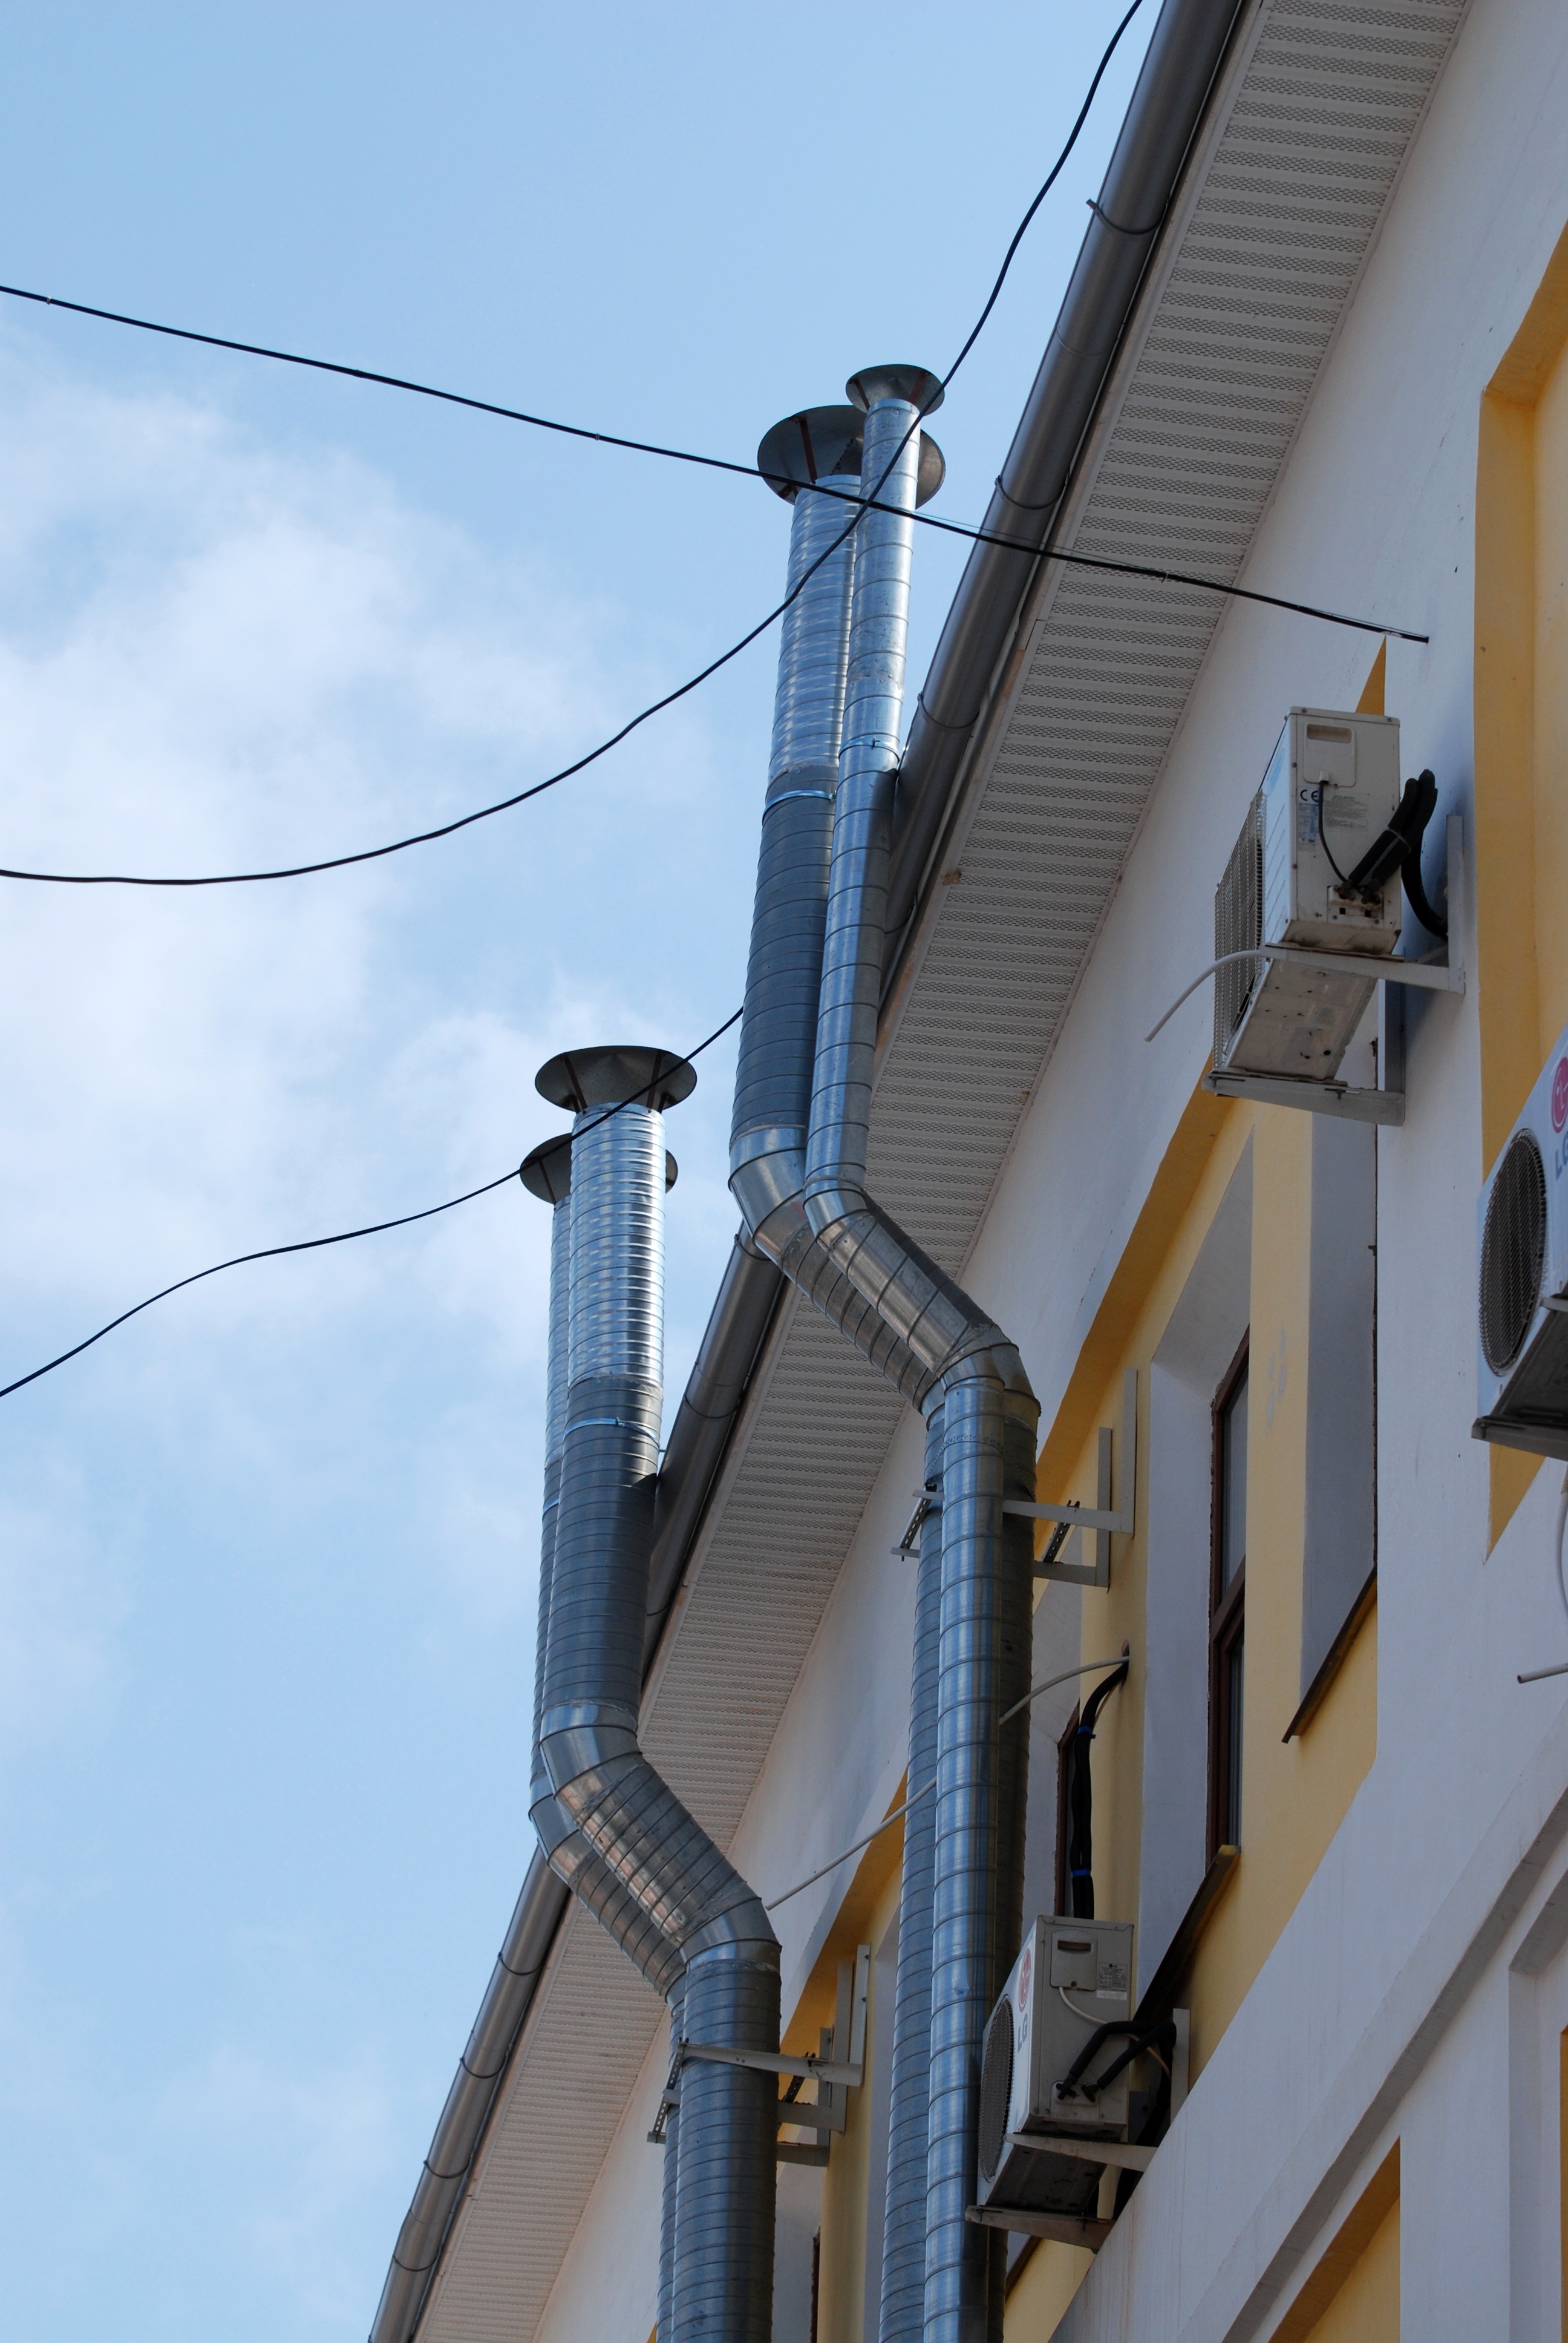
city, cityscape, line, tower, mast, facade, blue, street light, nikon, lighting, cool image, nikkor, russia, d80, cityscapes, nikond80, 70300mmf4556gvr, yaroslavl